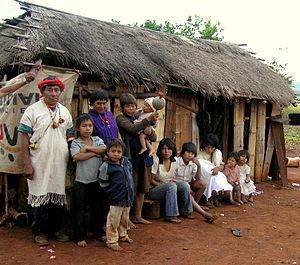
La province de Corrientes est une province du nord-est de l'Argentine, dont la capitale est la ville de Corrientes. Au nord comme à l'ouest elle est délimitée par le Río Paraná, qui la sépare du Paraguay et des provinces du Chaco et de Santa Fe ; sa frontière orientale est constituée par le río Uruguay, qui la sépare de la République d'Uruguay et du Brésil ; les rivières Guayquiraró et Mocoretá délimitent sa frontière sud avec la province d'Entre Ríos. Au nord-est se trouve sa seule frontière artificielle, qui la sépare de la province de Misiones.